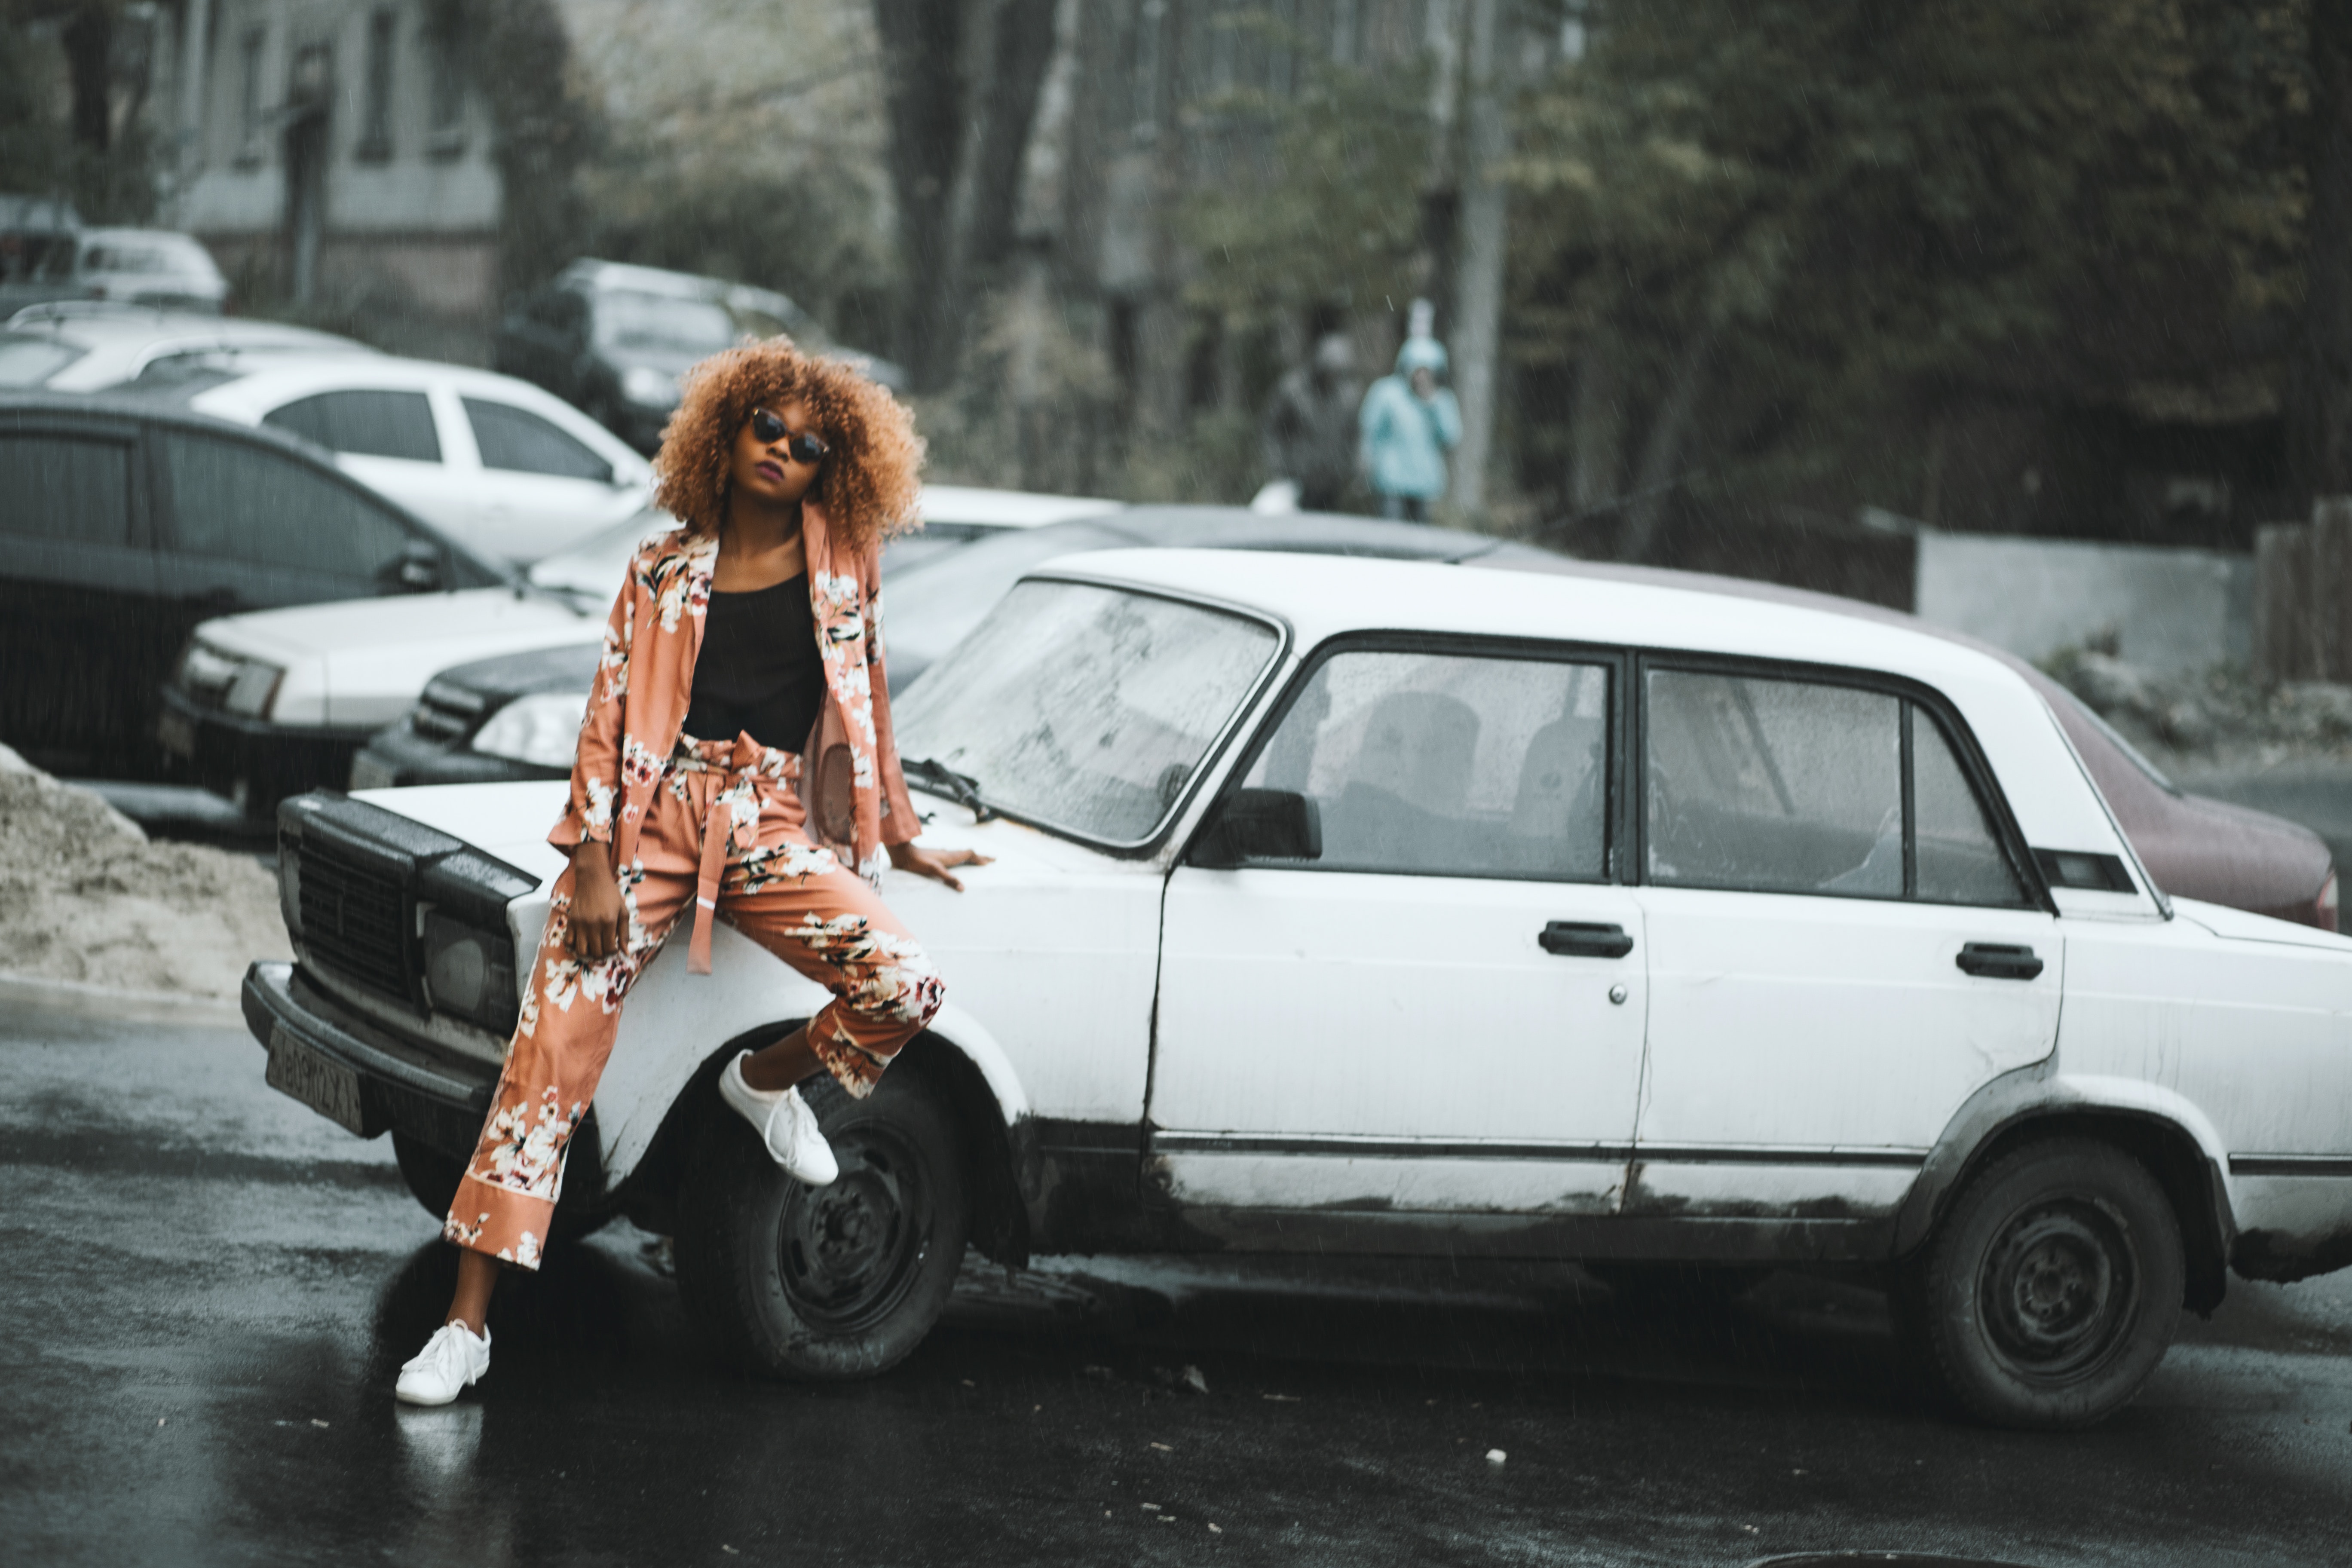
vehicle, car, classic car, sedan, family car